Public library

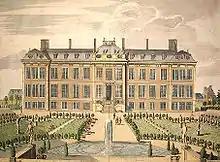
The British Museum was established in 1751 and had a library containing over 50,000 books.

In the early years of the 17th century, many famous collegiate and town libraries were founded in England. Norwich City library was established in 1608 (six years after Thomas Bodley founded the Bodleian Library, which was open to the "whole republic of the learned") and Chetham's Library in Manchester, which claims to be the oldest public library in the English-speaking world, opened in 1653.